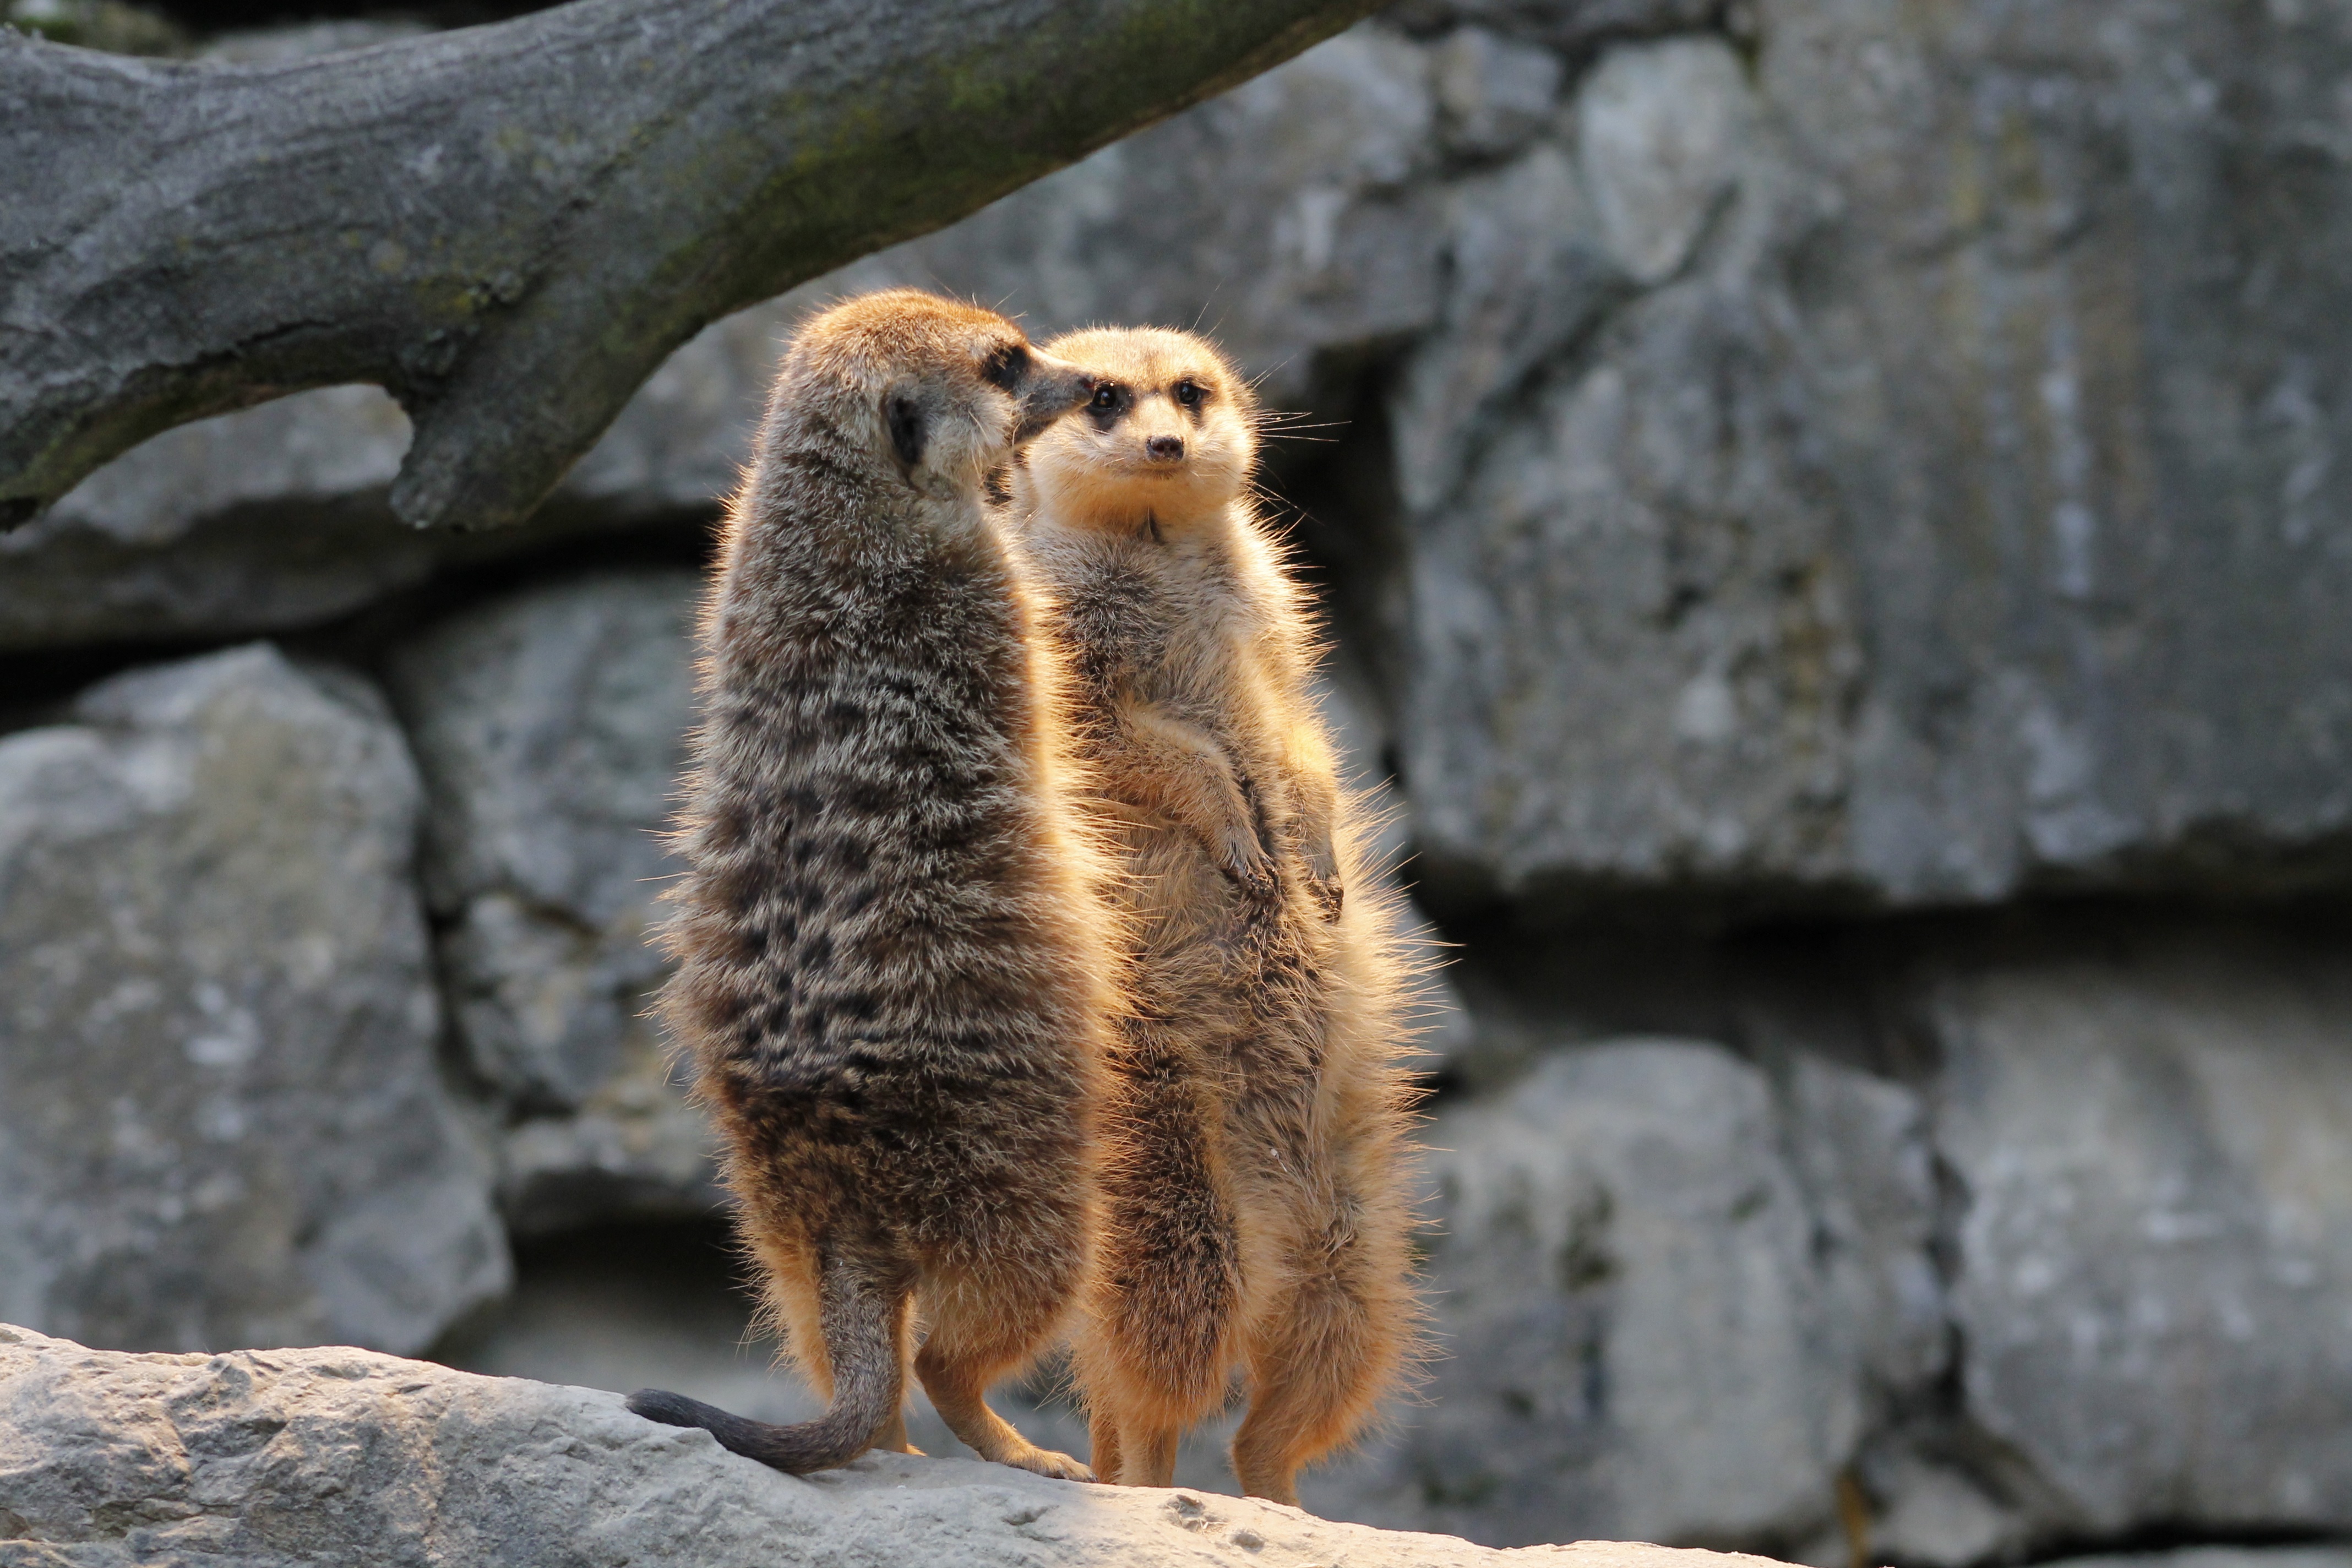
watch, nature, animal, wildlife, zoo, mammal, fauna, whiskers, vertebrate, funny, guard, meerkat, mongoose, marmot